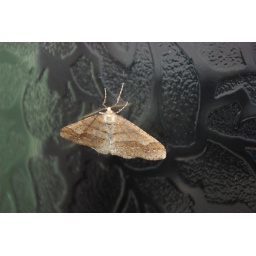
A moth attracted to the light in the kitchen